Rugby league in New South Wales

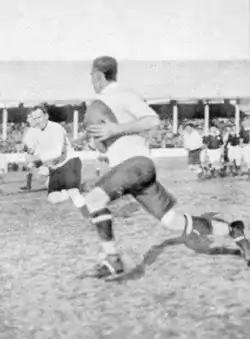
RL Pioneers Dan Frawley(r), Dally Messenger(l) in action for NSW 1912.

Conducting its inaugural meeting in 1865, the now-defunct Sydney Football Club holds the honour of being Australia's first rugby club. The inaugural Sydney club competition was in 1874, competed by the Balmain Rugby Union Football Club, Newington College, Uni, and The King's School.